Streak-headed woodcreeper

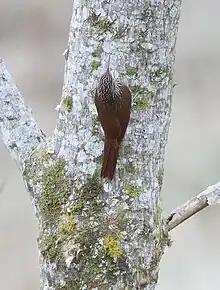
"L. s. compressus", Turrialba, Costa Rica

The streak-headed woodcreeper is long and weighs . It is a slim, medium-sized woodcreeper with a longish, slender, decurved bill. The sexes have the same plumage. Adults of the nominate subspecies "L. s. souleyetii" have a face with thin whitish buff and dark brown streaks; the sides of the neck are more heavily streaked. They have a whitish buff supercilium and eyering. Their crown and nape are dark brown with bold whitish buff streaks that often extend onto the upper back. Their back and wing coverts are rufous-olive to cinnamon-brown. Their flight feathers, rump, and tail are cinnamon-rufous to rufous-chestnut. Their primaries have brownish edges and dusky tips. Their throat is whitish buff to pale cinnamon. Their underparts are grayish olive to buffy brown with black-edged whitish buff streaks. The streaks are wide on the breast and sides, those on the belly and flanks narrower, and those on the undertail coverts minimal. Their underwing coverts are ochraceous to pale cinnamon-buff. Their iris is pale brown or brown, their bill pale brown or horn with most of the mandible bluish-pink, and their legs and feet grayish olive-green. Juveniles are very similar to adults but with small scattered dusky spots instead of streaks on their underparts.